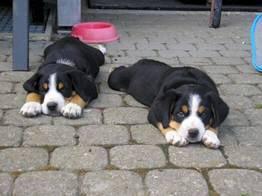
EntleBucher